Honda CB750 and CR750

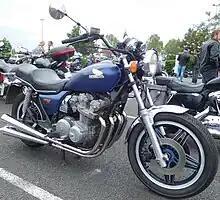
The 1980-1983 CB750C "Custom" would become the basis for the Honda Nighthawk line of motorcycles.

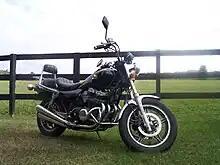
1982 Honda Nighthawk 750SC

From 1982 through 2003, with the exception of several years, Honda produced a CB750 known as the Nighthawk 750. As the motorcycle market in the early 1980s began to experience segmentation and the prevalence of UJMs began to dwindle, Honda made efforts to hold its territory on the market by offering more specific variants of their existing bikes as the company was still in the midst of researching and developing dedicated sportbike and cruiser lines. The cruiser variant of many of the Honda models offered at the time would be known as "customs"; this included but was not limited to the CB900C, CX500C, CM250C and the CB750C, and these bikes would prove to be the most popular with American consumers. Therefore, expanding upon the niche that the CB750C "Custom" had initiated along with its "custom" stable mates, a new series of bikes appeared with the surname "Nighthawk". These bikes would continue to take on the 'pseudo' cruiser bike aesthetic that was specifically catered for the North American market at the time along with offering certain upmarket features, one notable feature being hydraulic valves. Along with the normal CB750 1982-1983 variants the CB750SC Nighthawk would be offered. The Nighthawk 750SC had a 749cc 4-stroke engine with a 5-speed manual transmission, chain drive, front disc and rear drum brakes. Also exclusive to the Nighthawk variant was Honda's TRAC (Torque Reactive Anti-Dive System). Because of the 1983 motorcycle tariff, the Nighthawk CB750SC was soon replaced by the smaller, yet more sporty and sophisticated CB700SC Nighthawk S. This new motorcycle was a downsized version of the CB750SC Nighthawk S, the export variant of the CB750's successor, the CBX750